Art Gallery of Ontario

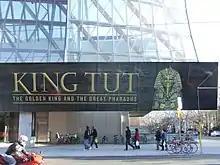
Advertisement for King Tut: The Golden King and the Great Pharaohs exhibition hosted in 2009

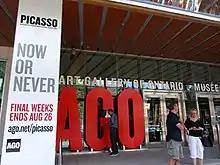
Advertisement on a structural pillar for the last week of the Picasso: Masterpieces from the Musée Picasso Paris exhibition hosted in 2012

The Art Gallery of Ontario has hosted and organized a number of temporary and travelling exhibitions in its galleries. A select list of exhibitions from 1994 to 2019 include: